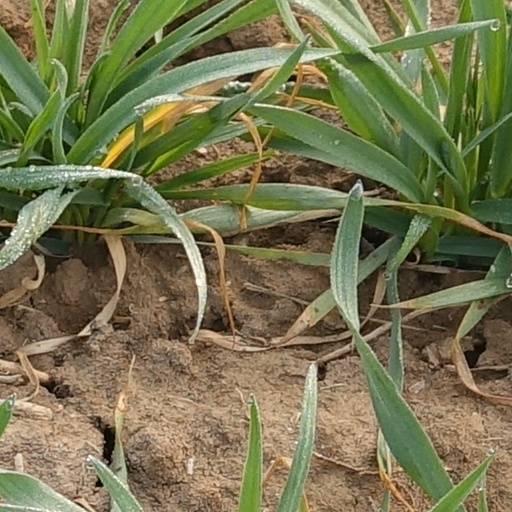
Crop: wheat